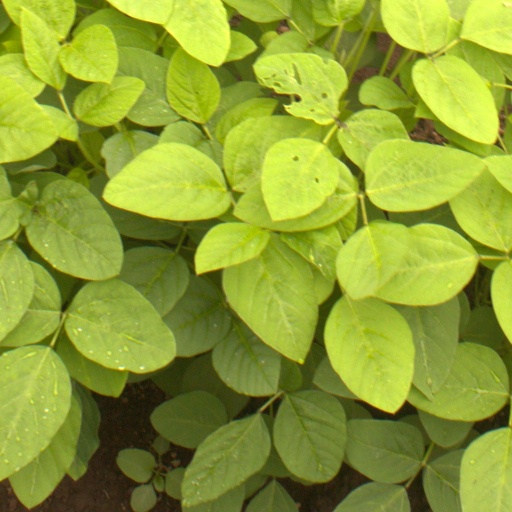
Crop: soybean